Belgian Military Field of Honour 1914–1918

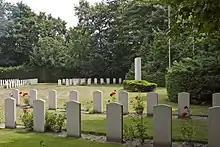
Overview of the burial site.

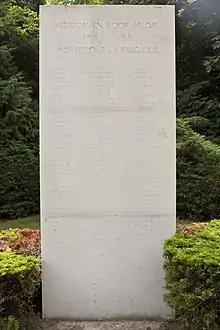
Monument honouring 124 Belgian soldiers

The Belgian Military Field of Honour 1914–1918, is a burial site located at the Oostergaarde Cemetery of the Dutch city Harderwijk in Gelderland. Originally, thirty-six soldiers were buried at the site. Nowadays, 349 Belgian soldiers from the First World War are commemorated. These include 124 individuals whose names feature on a monument because their remains could not be retrieved anymore. The cemetery was inaugurated on 28 September 1963 by the Belgian ambassador.